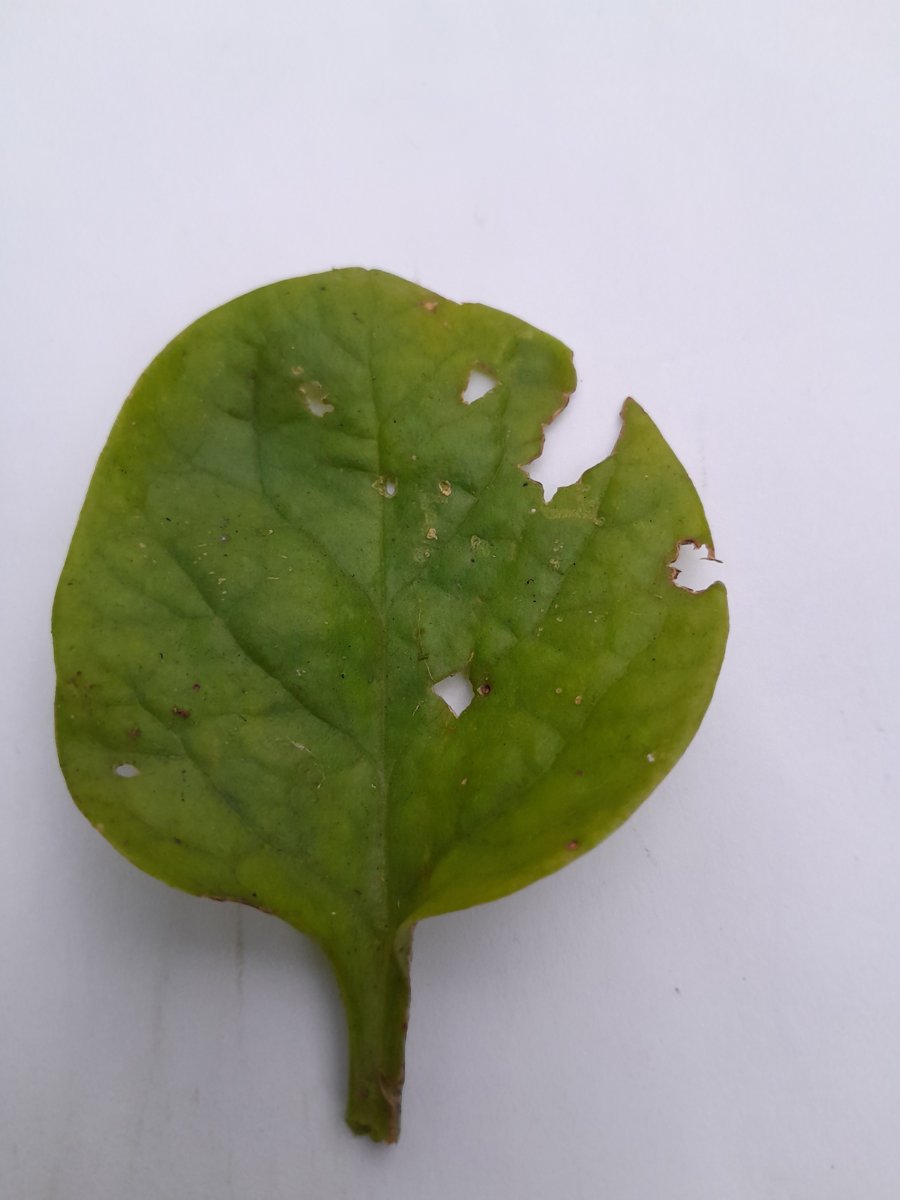
Label: Pest-Damage